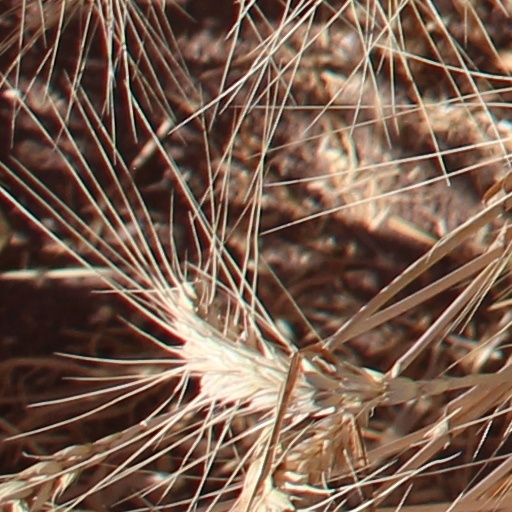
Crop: wheat